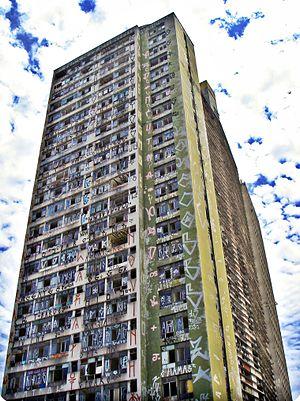
La culture du Brésil, pays d'Amérique du Sud, façade atlantique, désigne d'abord les pratiques culturelles observables de ses habitants.